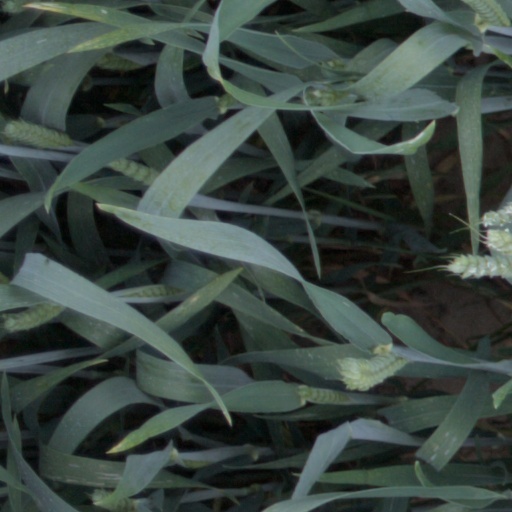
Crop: wheat